Monk season 4

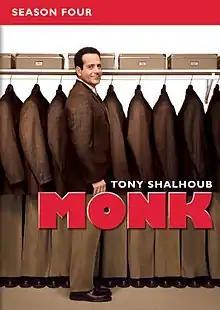
DVD cover

The fourth season of "Monk" originally aired in the United States on USA Network from July 8, 2005, to March 17, 2006. It consisted of 16 episodes. Tony Shalhoub, Traylor Howard, Ted Levine, and Jason Gray-Stanford reprised their roles as the main characters. A DVD of the season was released on June 27, 2006.